Moravian Wallachia

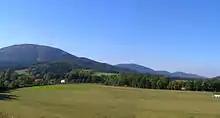
Veřovice hills, typical landscape of Wallachia.

Moravian Wallachia is a mountainous region located in the easternmost part of Moravia in the Czech Republic, near the Slovak border, roughly centered on the cities Vsetín, Valašské Meziříčí and Rožnov pod Radhoštěm. It is part of the Western Carpathians.